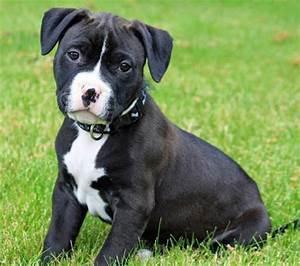
dog